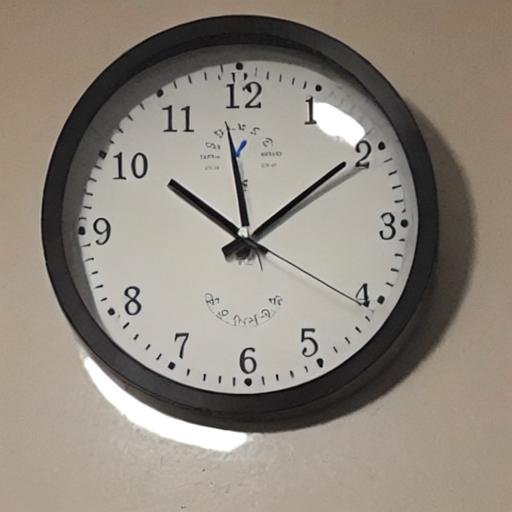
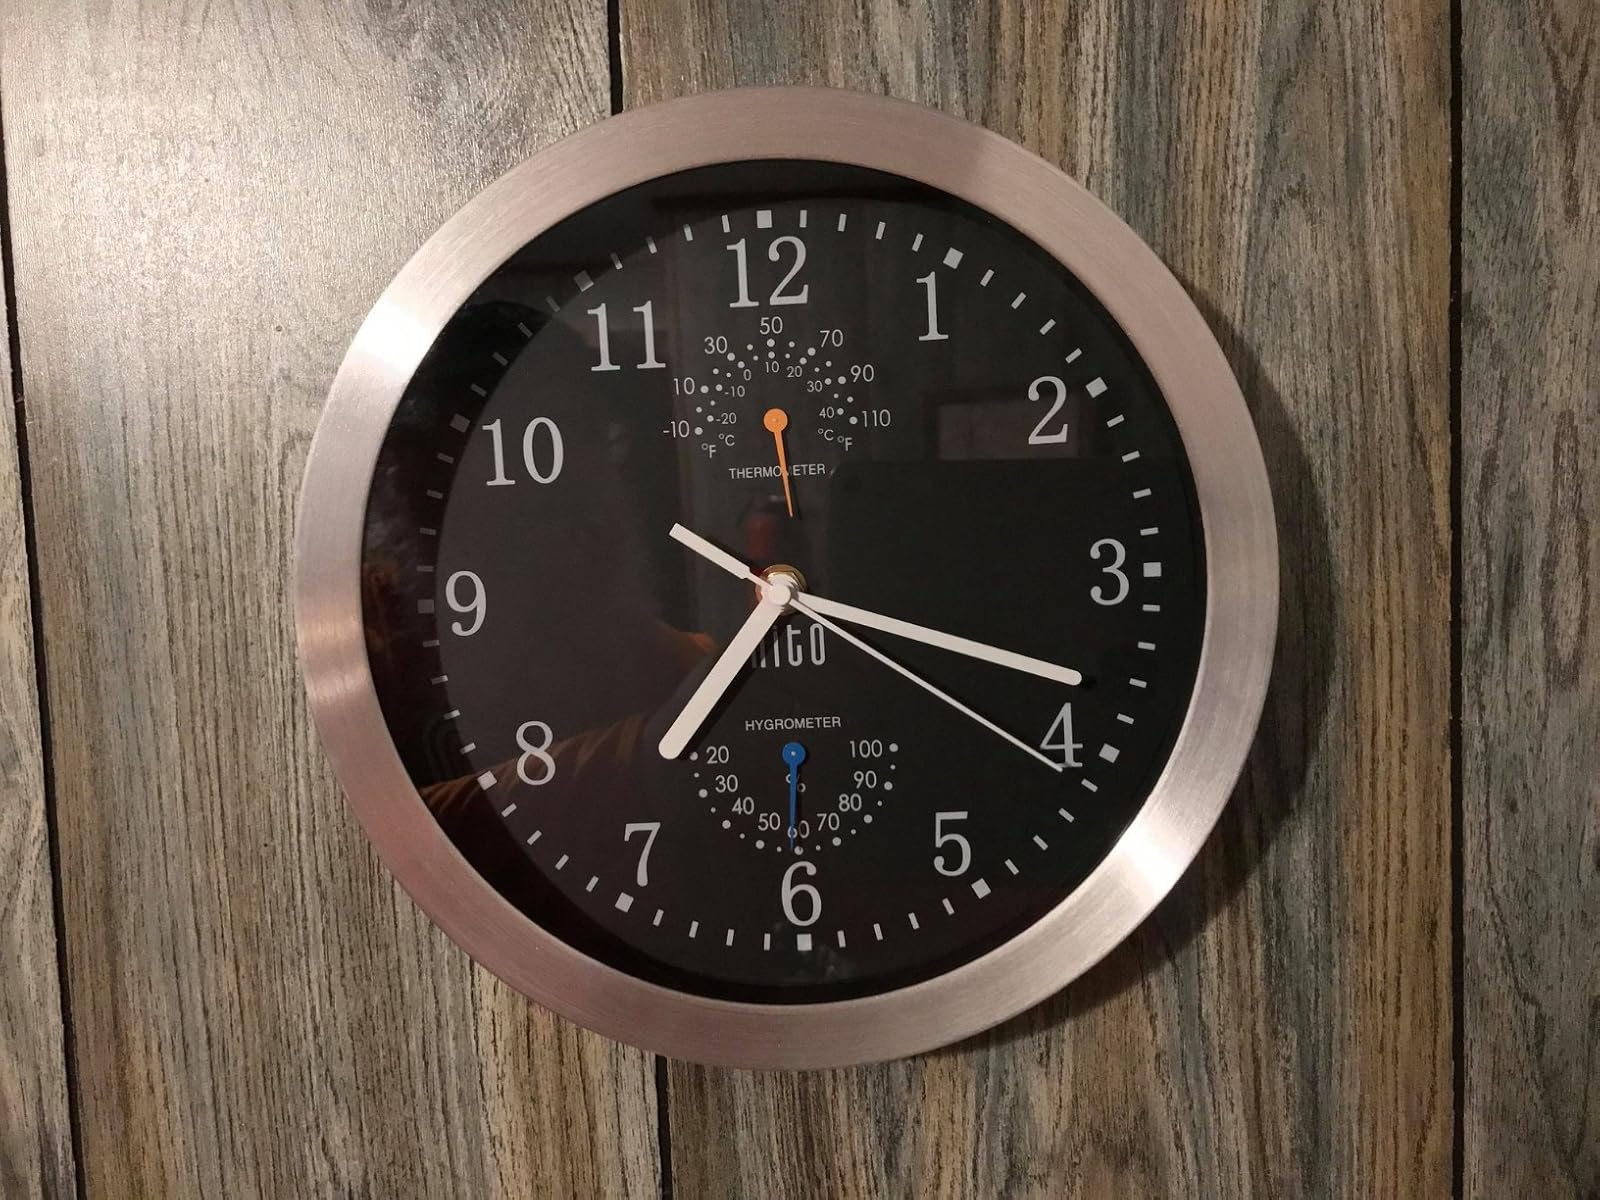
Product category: clock
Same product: no